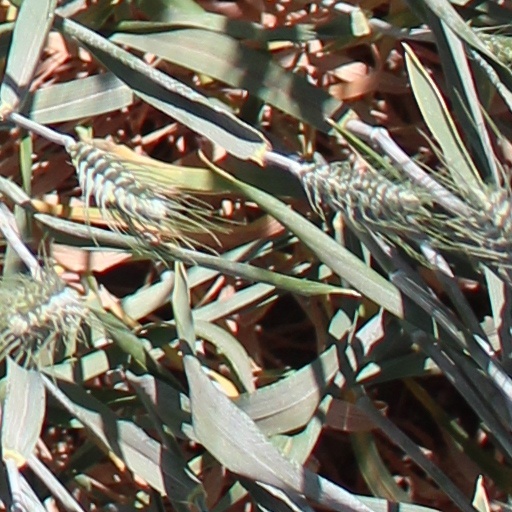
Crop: wheat